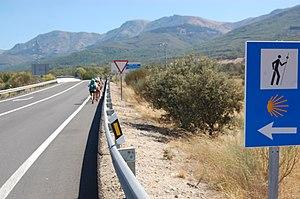
Aldeanueva del Camino est une commune espagnole de la communauté autonome d'Estrémadure, située au nord de la province de Cáceres, dans la vallée d'Ambroz.